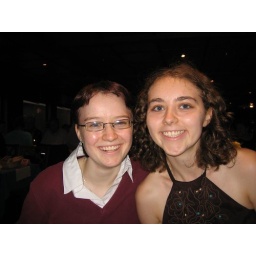
Taken on an evening boat trip along the river Vltava in Prague.